Woodrow Store

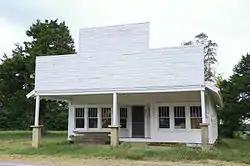

The Woodrow Store is a historic commercial building on Arkansas Highway 263 in rural northern Cleburne County, Arkansas. It is a modest single-story wood-frame building, set on the south side of the highway in the crossroads community of Woodrow. Built in 1927, it served as the only general store and automobile fuel service station for the isolated hill community for many years.